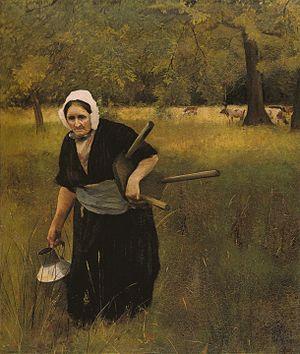
On appelle traite l'action de traire, c’est-à-dire la récupération du lait des mamelles des animaux permise par l'action conjointe de l'animal et du trayeur ou du système de traite qui mime celle d'un petit allaité.